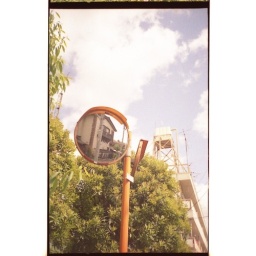
house in the mirror